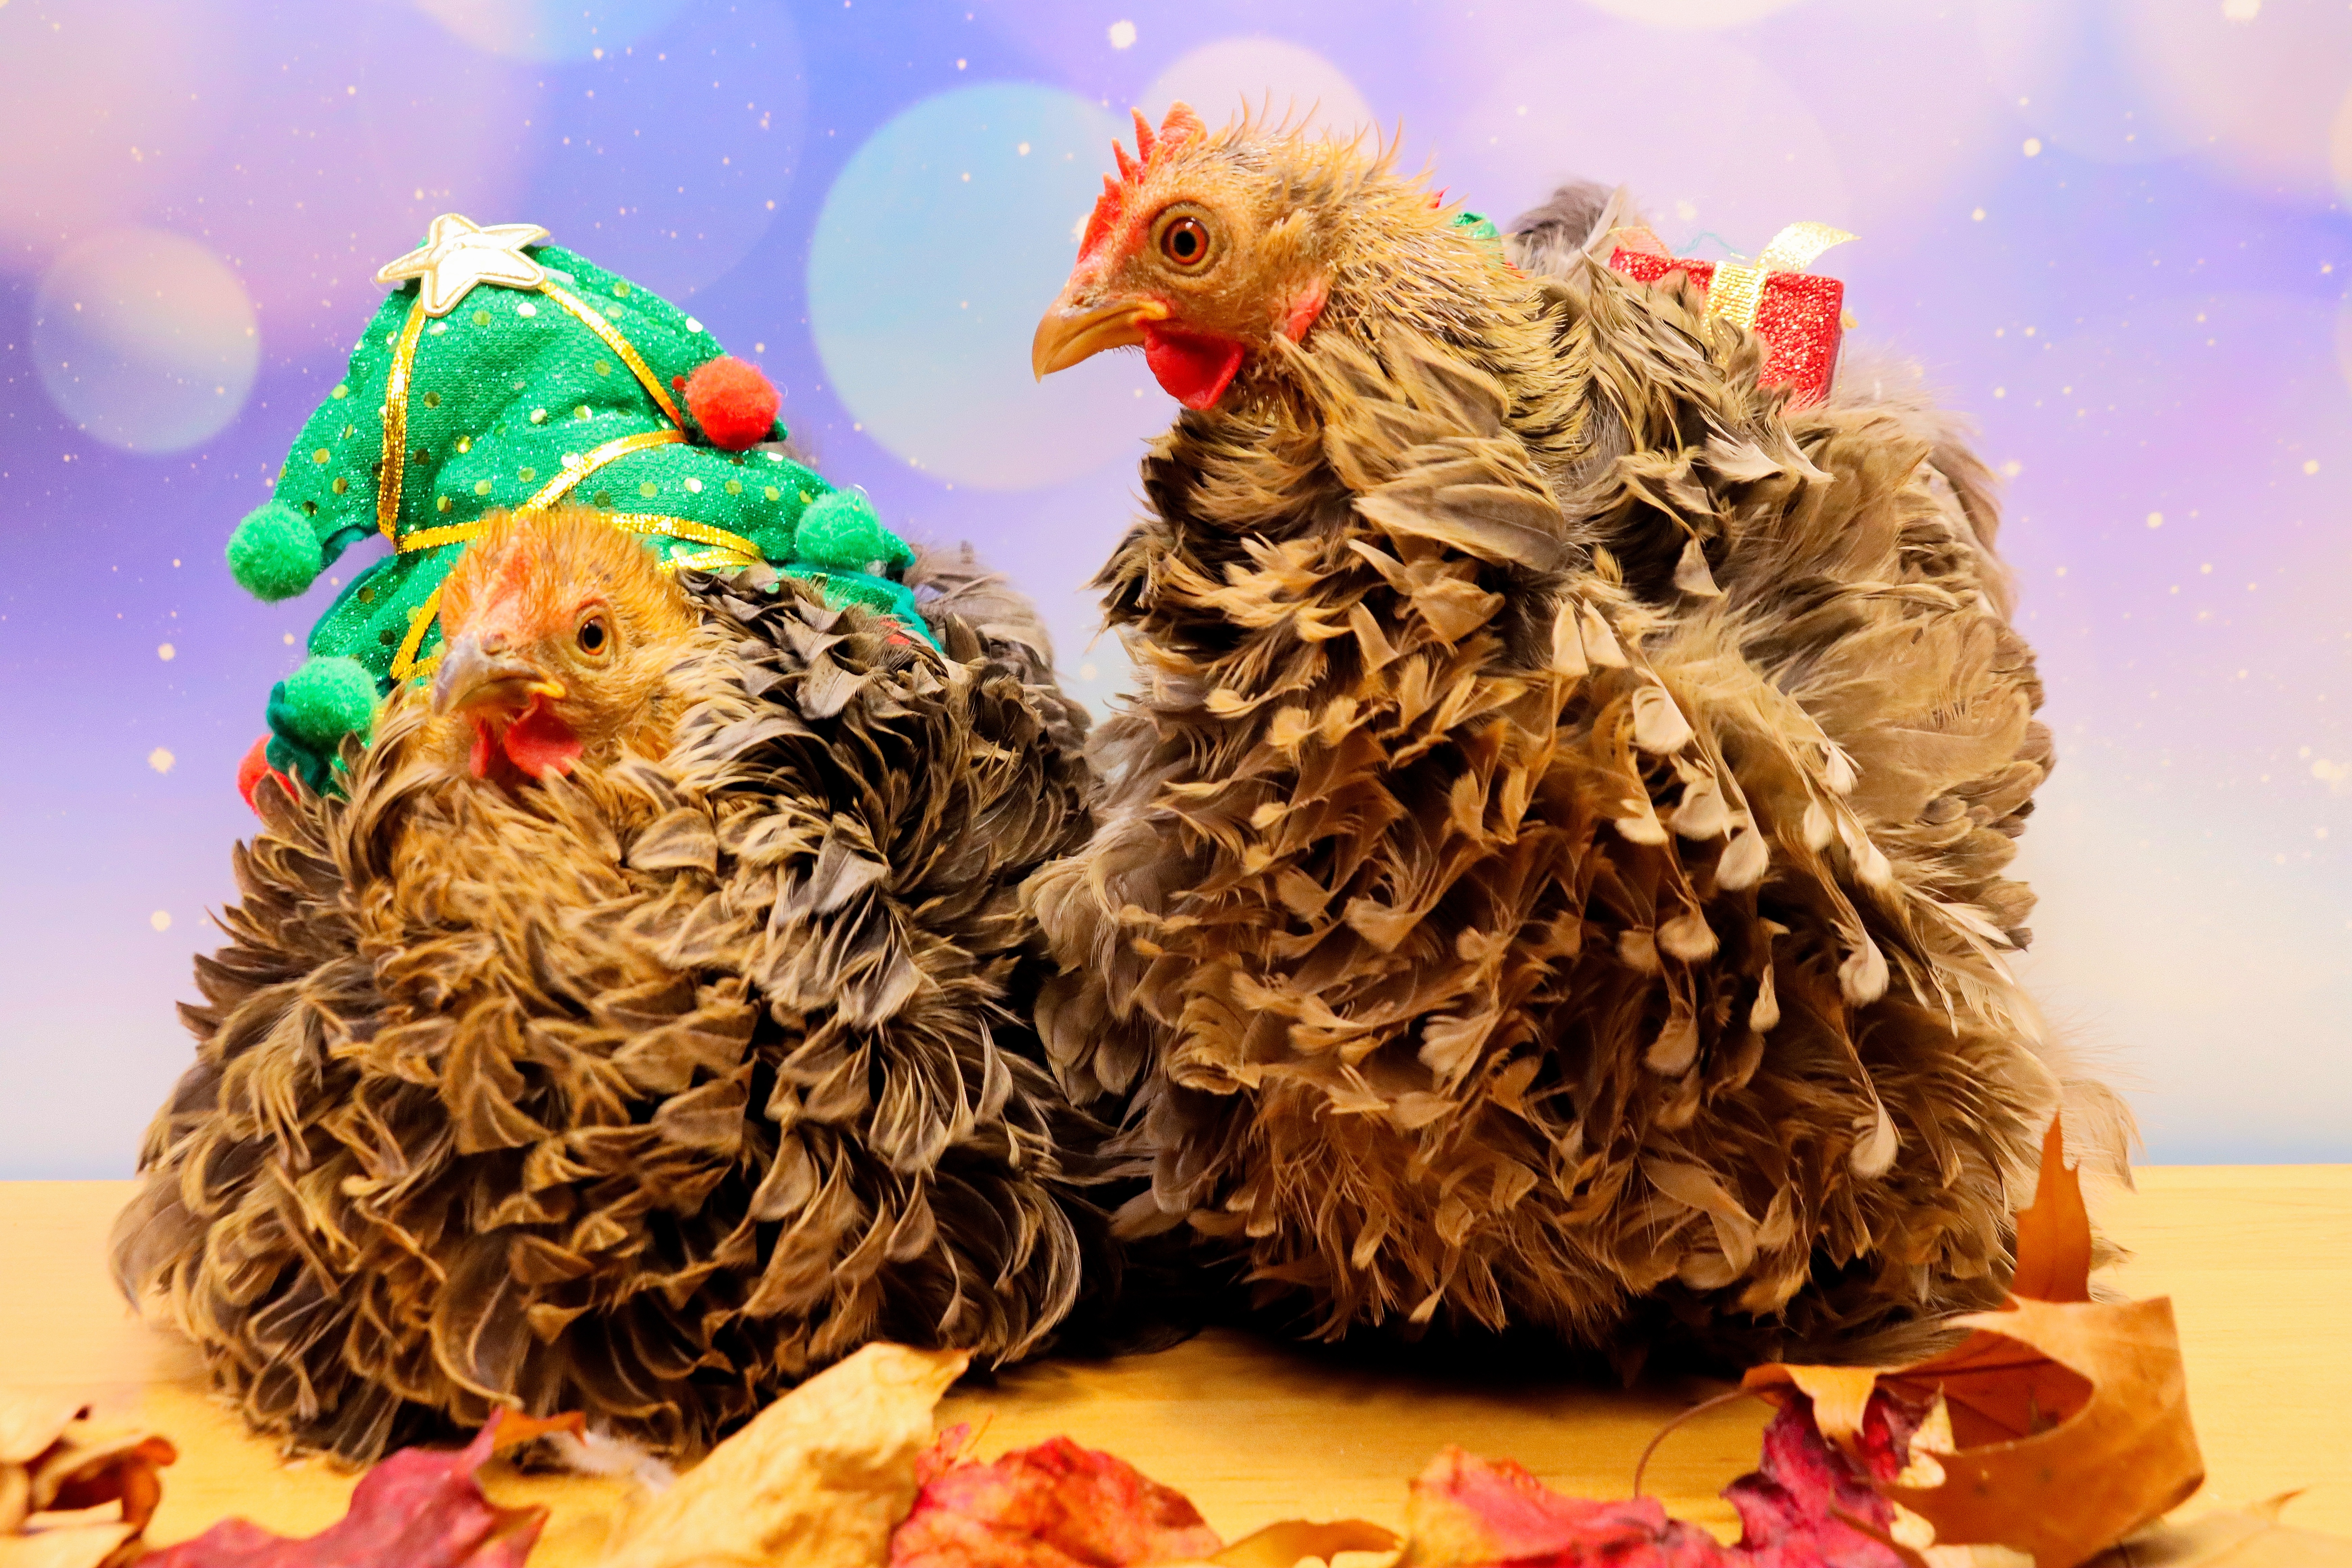
natural, bird, chicken, phasianidae, beak, galliformes, feather, poultry, comb, event, fowl, livestock, landscape, flightless bird, natural foods, rooster, sky